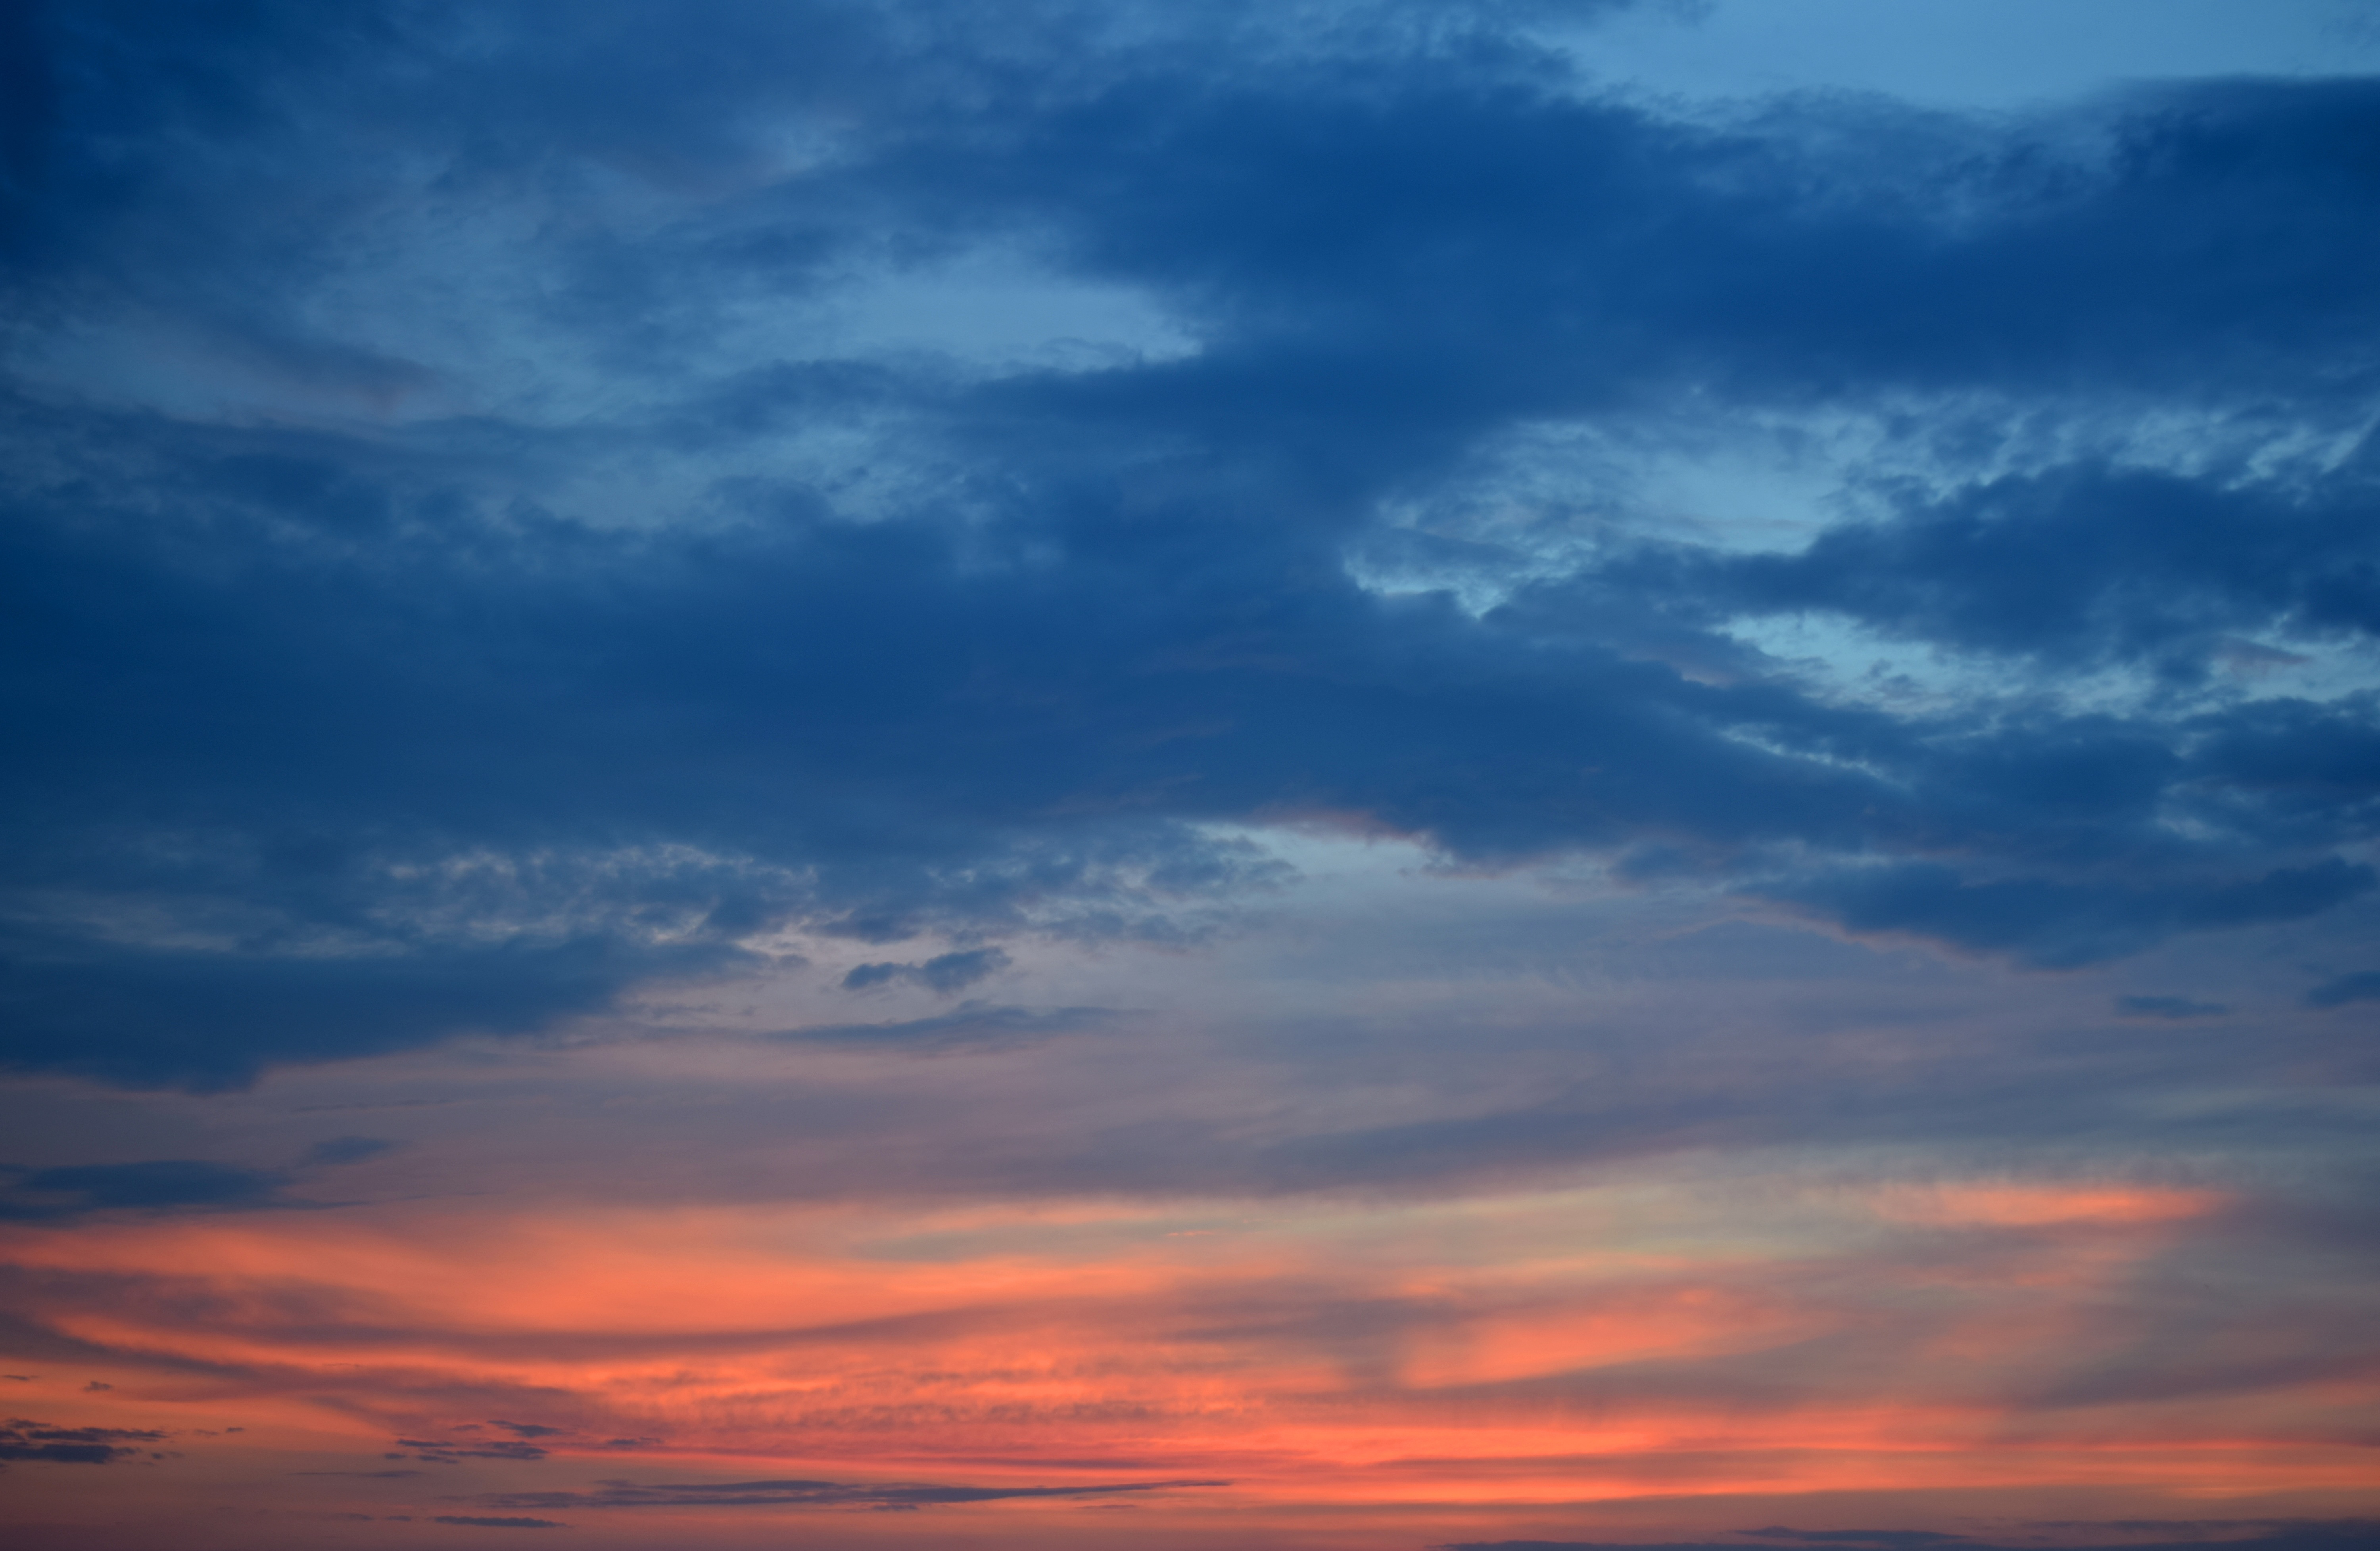
sea, horizon, cloud, sky, sunrise, sunset, morning, dawn, atmosphere, dusk, daytime, evening, color, cumulus, clouds, afterglow, at dusk, meteorological phenomenon, red sky at morning